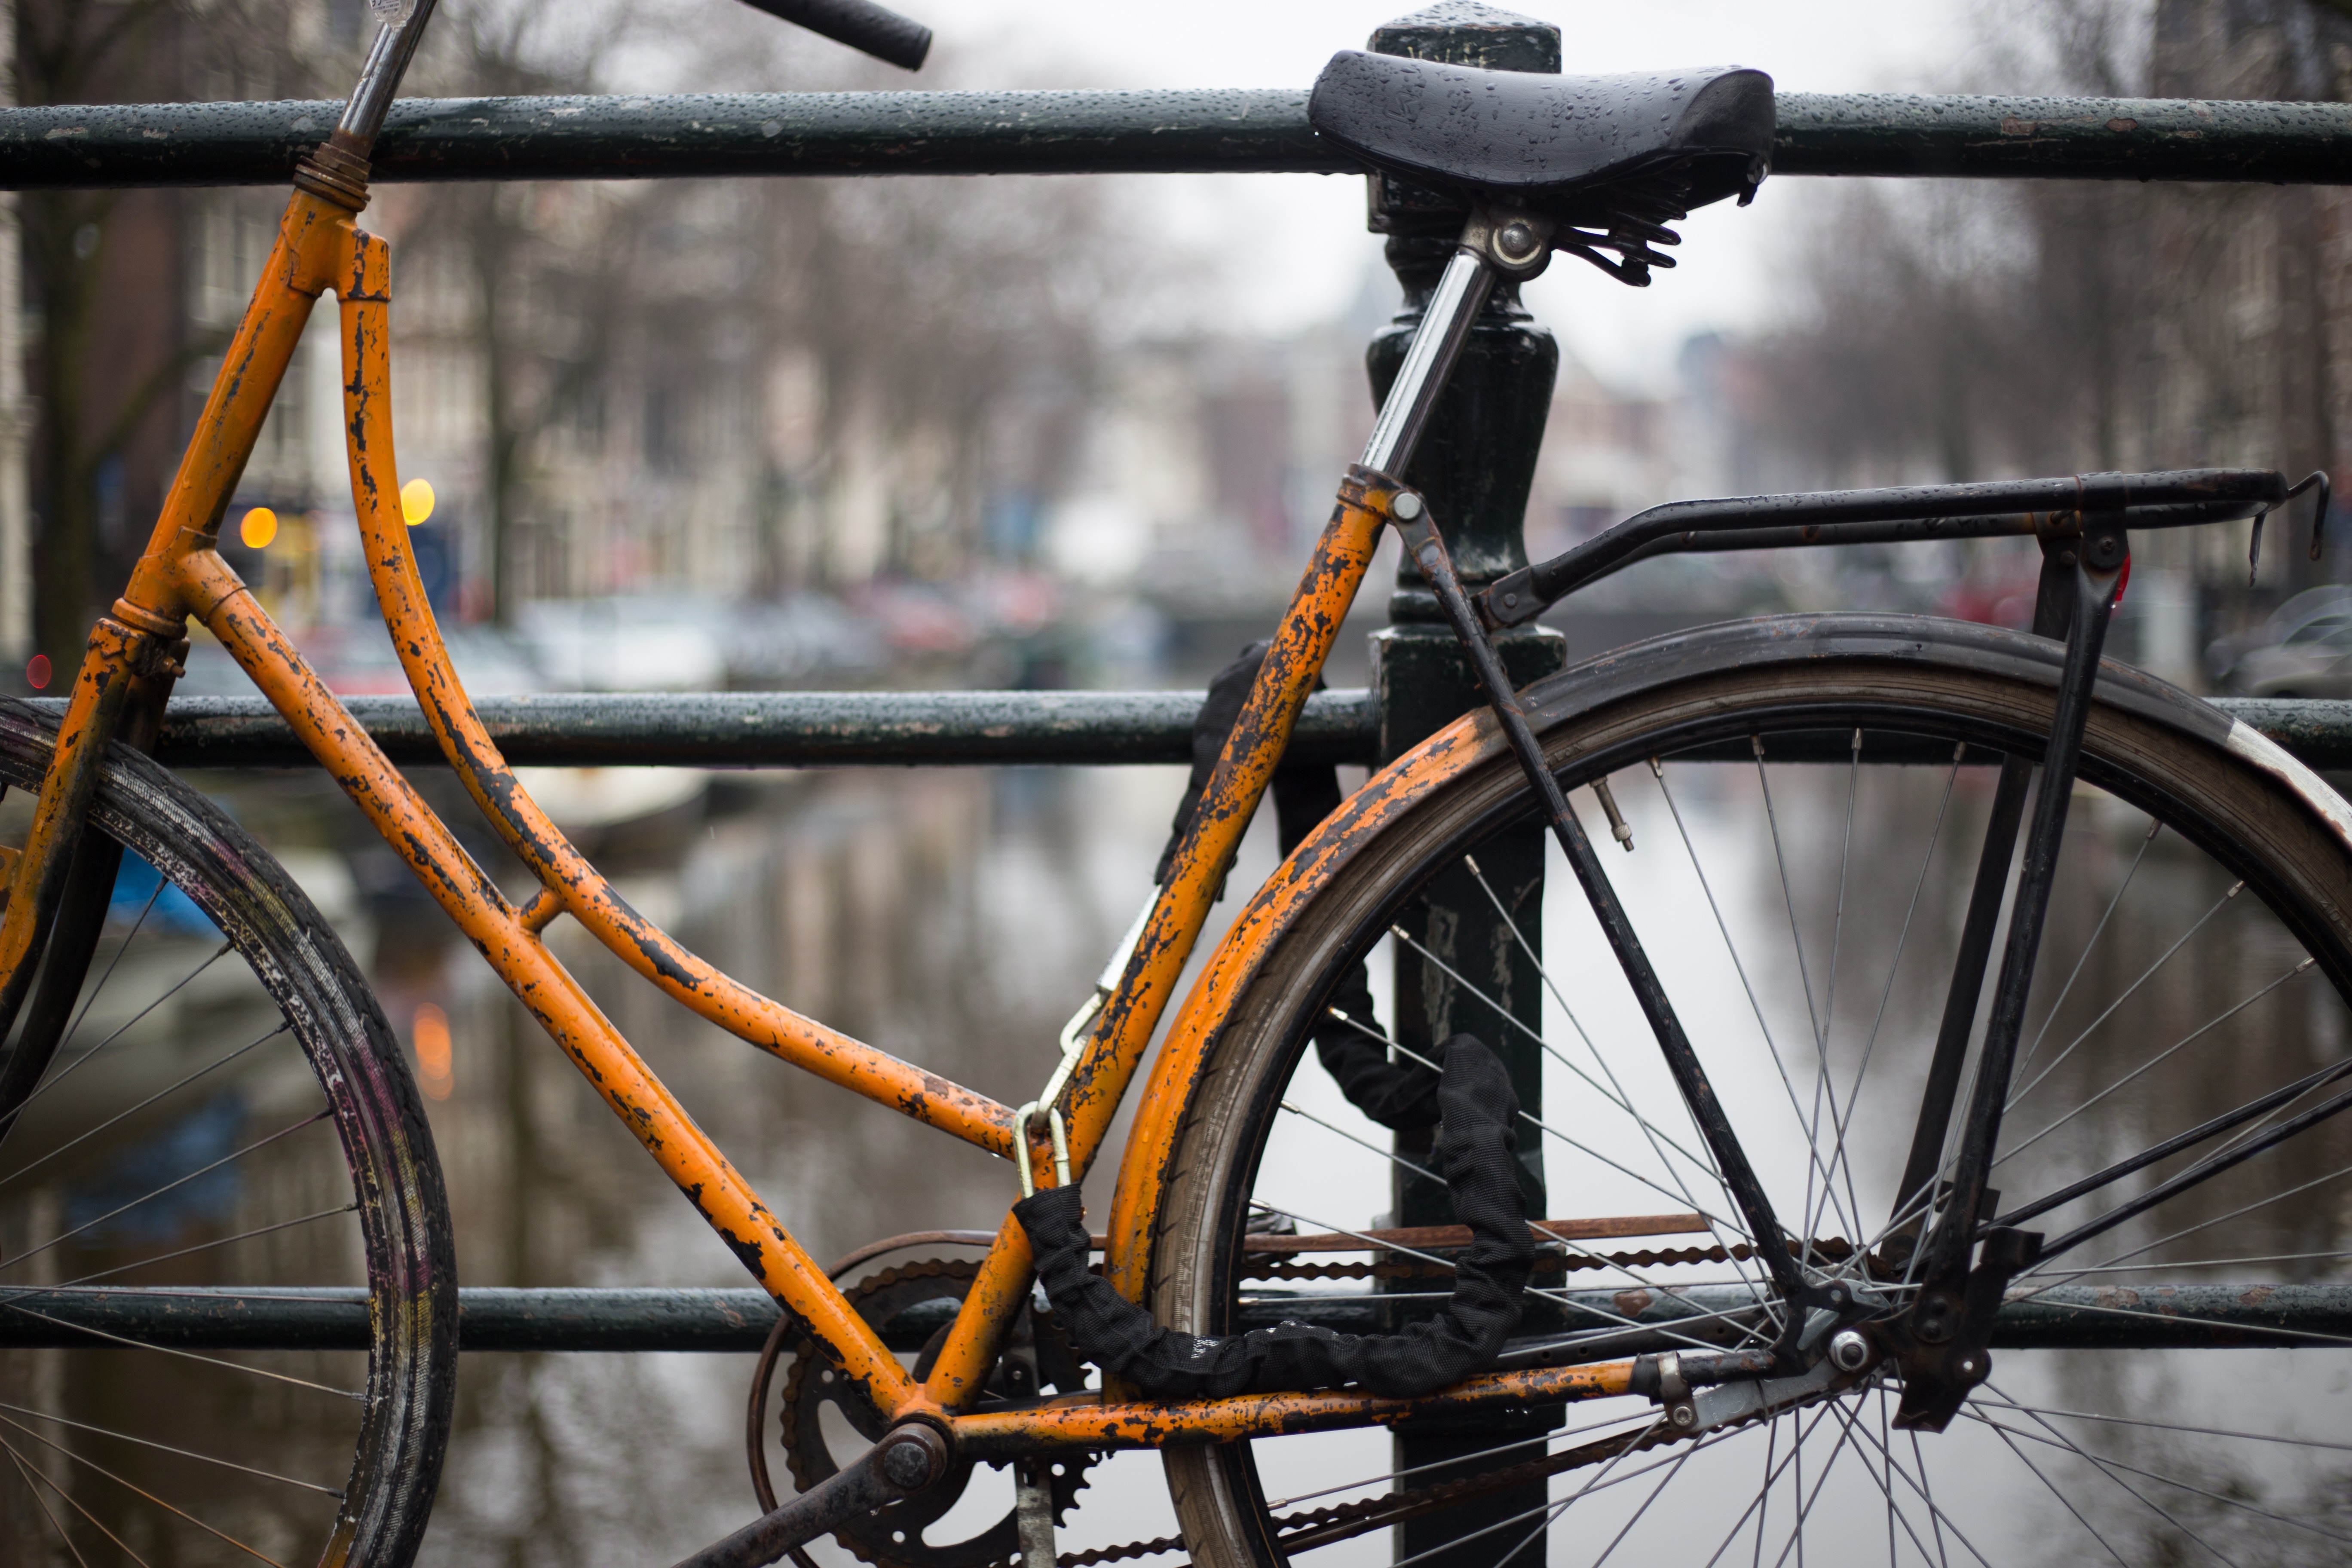
fence, wheel, bicycle, bike, canal, vehicle, sports equipment, mountain bike, bicycle frame, bicycle wheel, land vehicle, cyclo cross bicycle, cyclo cross, bmx bike, road bicycle, racing bicycle, hybrid bicycle